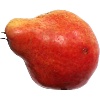
Label: images